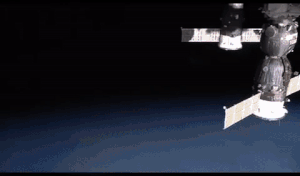
ISS station spatiale internation timelapse livestream cam 1 HD 2018 03 21 30min &lt
La Station spatiale internationale, en abrégé SSI ou ISS, est une station spatiale placée en orbite terrestre basse, occupée en permanence par un équipage international qui se consacre à la recherche scientifique dans l'environnement spatial. Ce programme, lancé et piloté par la NASA, est développé conjointement avec l'agence spatiale fédérale russe, avec la participation des agences spatiales européenne, japonaise et canadienne.